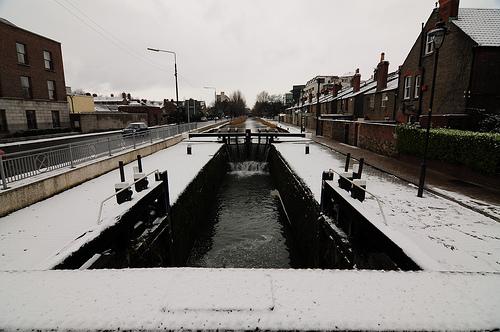
Weather: snow or frosty